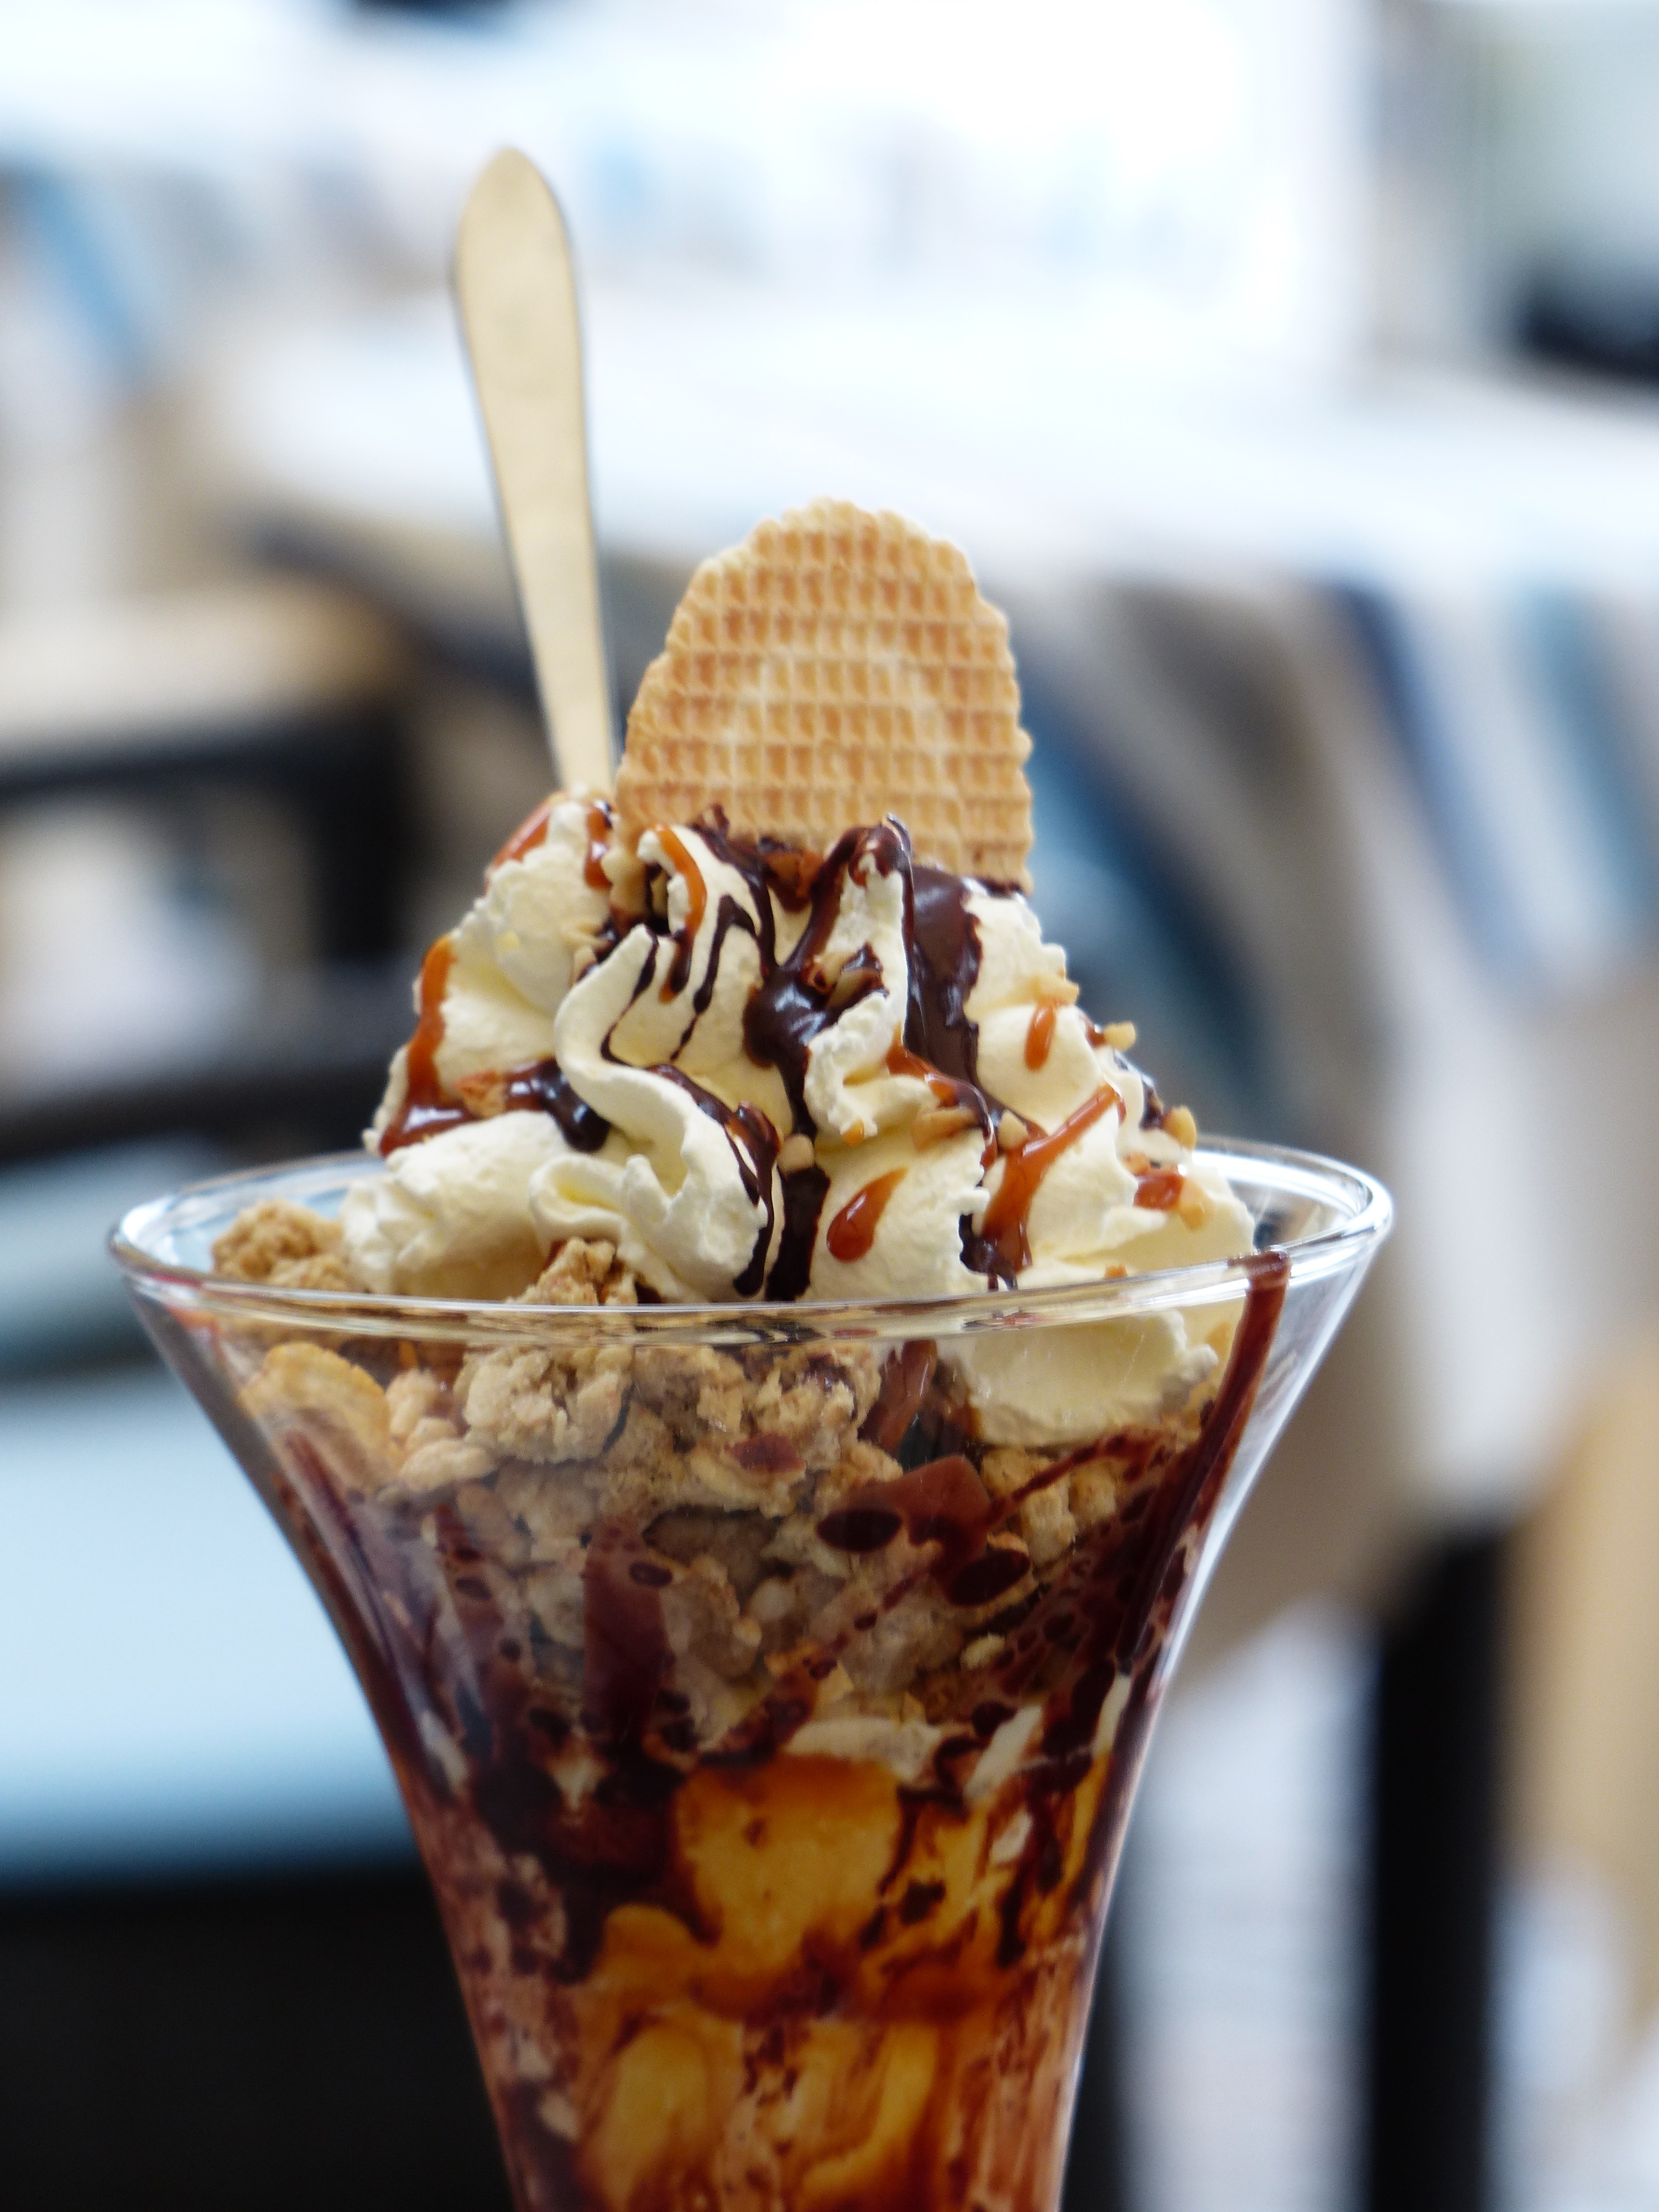
glass, ice, decoration, dish, meal, food, produce, breakfast, ice cream, dessert, waffle, cuisine, cream, dairy product, whipped cream, ch, flavor, ice cream sundae, milkshake, parfait, sundae, chocolate ice cream, nut cups, snack food